Giovanni Battista Palumba

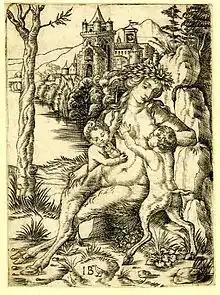
A satyress and her children, engraving

The question was settled in 1936 when Augusto Campana published a gloss in a manuscript of poetry by Evangelista Maddeleni dei Cappodiferro in the Vatican Library which identified Palumba by referring to his print of "Leda and the Swan", and this identification is now universally accepted. Campana dated the epigram on the "Leda" to 1503, based on the sequence in the manuscript, but Konrad Oberhuber argues for a date around 1508–10, based on the style of the print itself, and its closeness to datable prints of that period by Marcantonio Raimondi.